List of birds of Canada

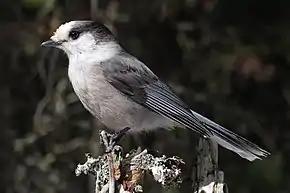
Canada jay

Typical owls are small to large solitary nocturnal birds of prey. They have large forward-facing eyes and ears, a hawk-like beak, and a conspicuous circle of feathers around each eye called a facial disk.